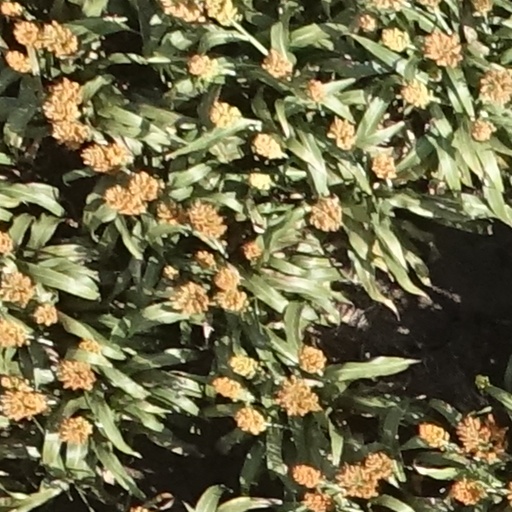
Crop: sorghum